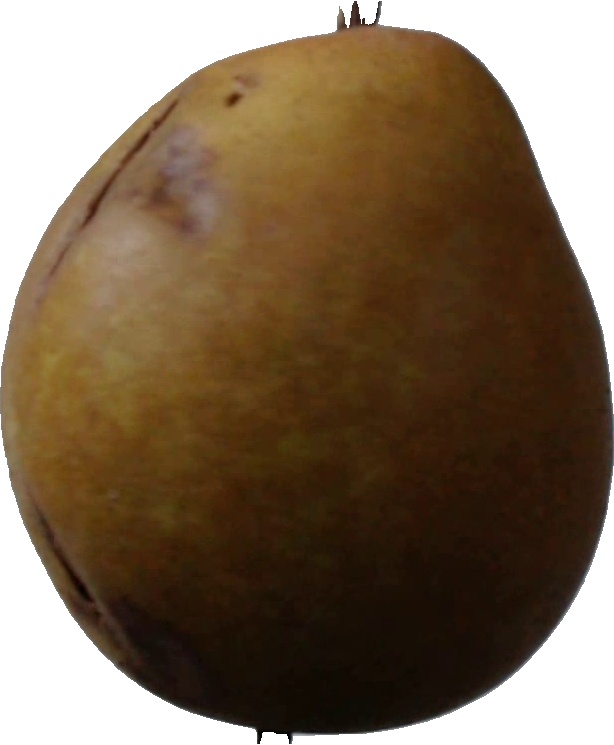
Label: pear_3